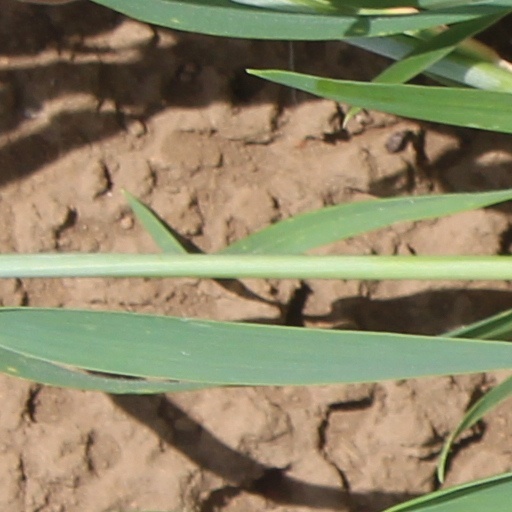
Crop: wheat